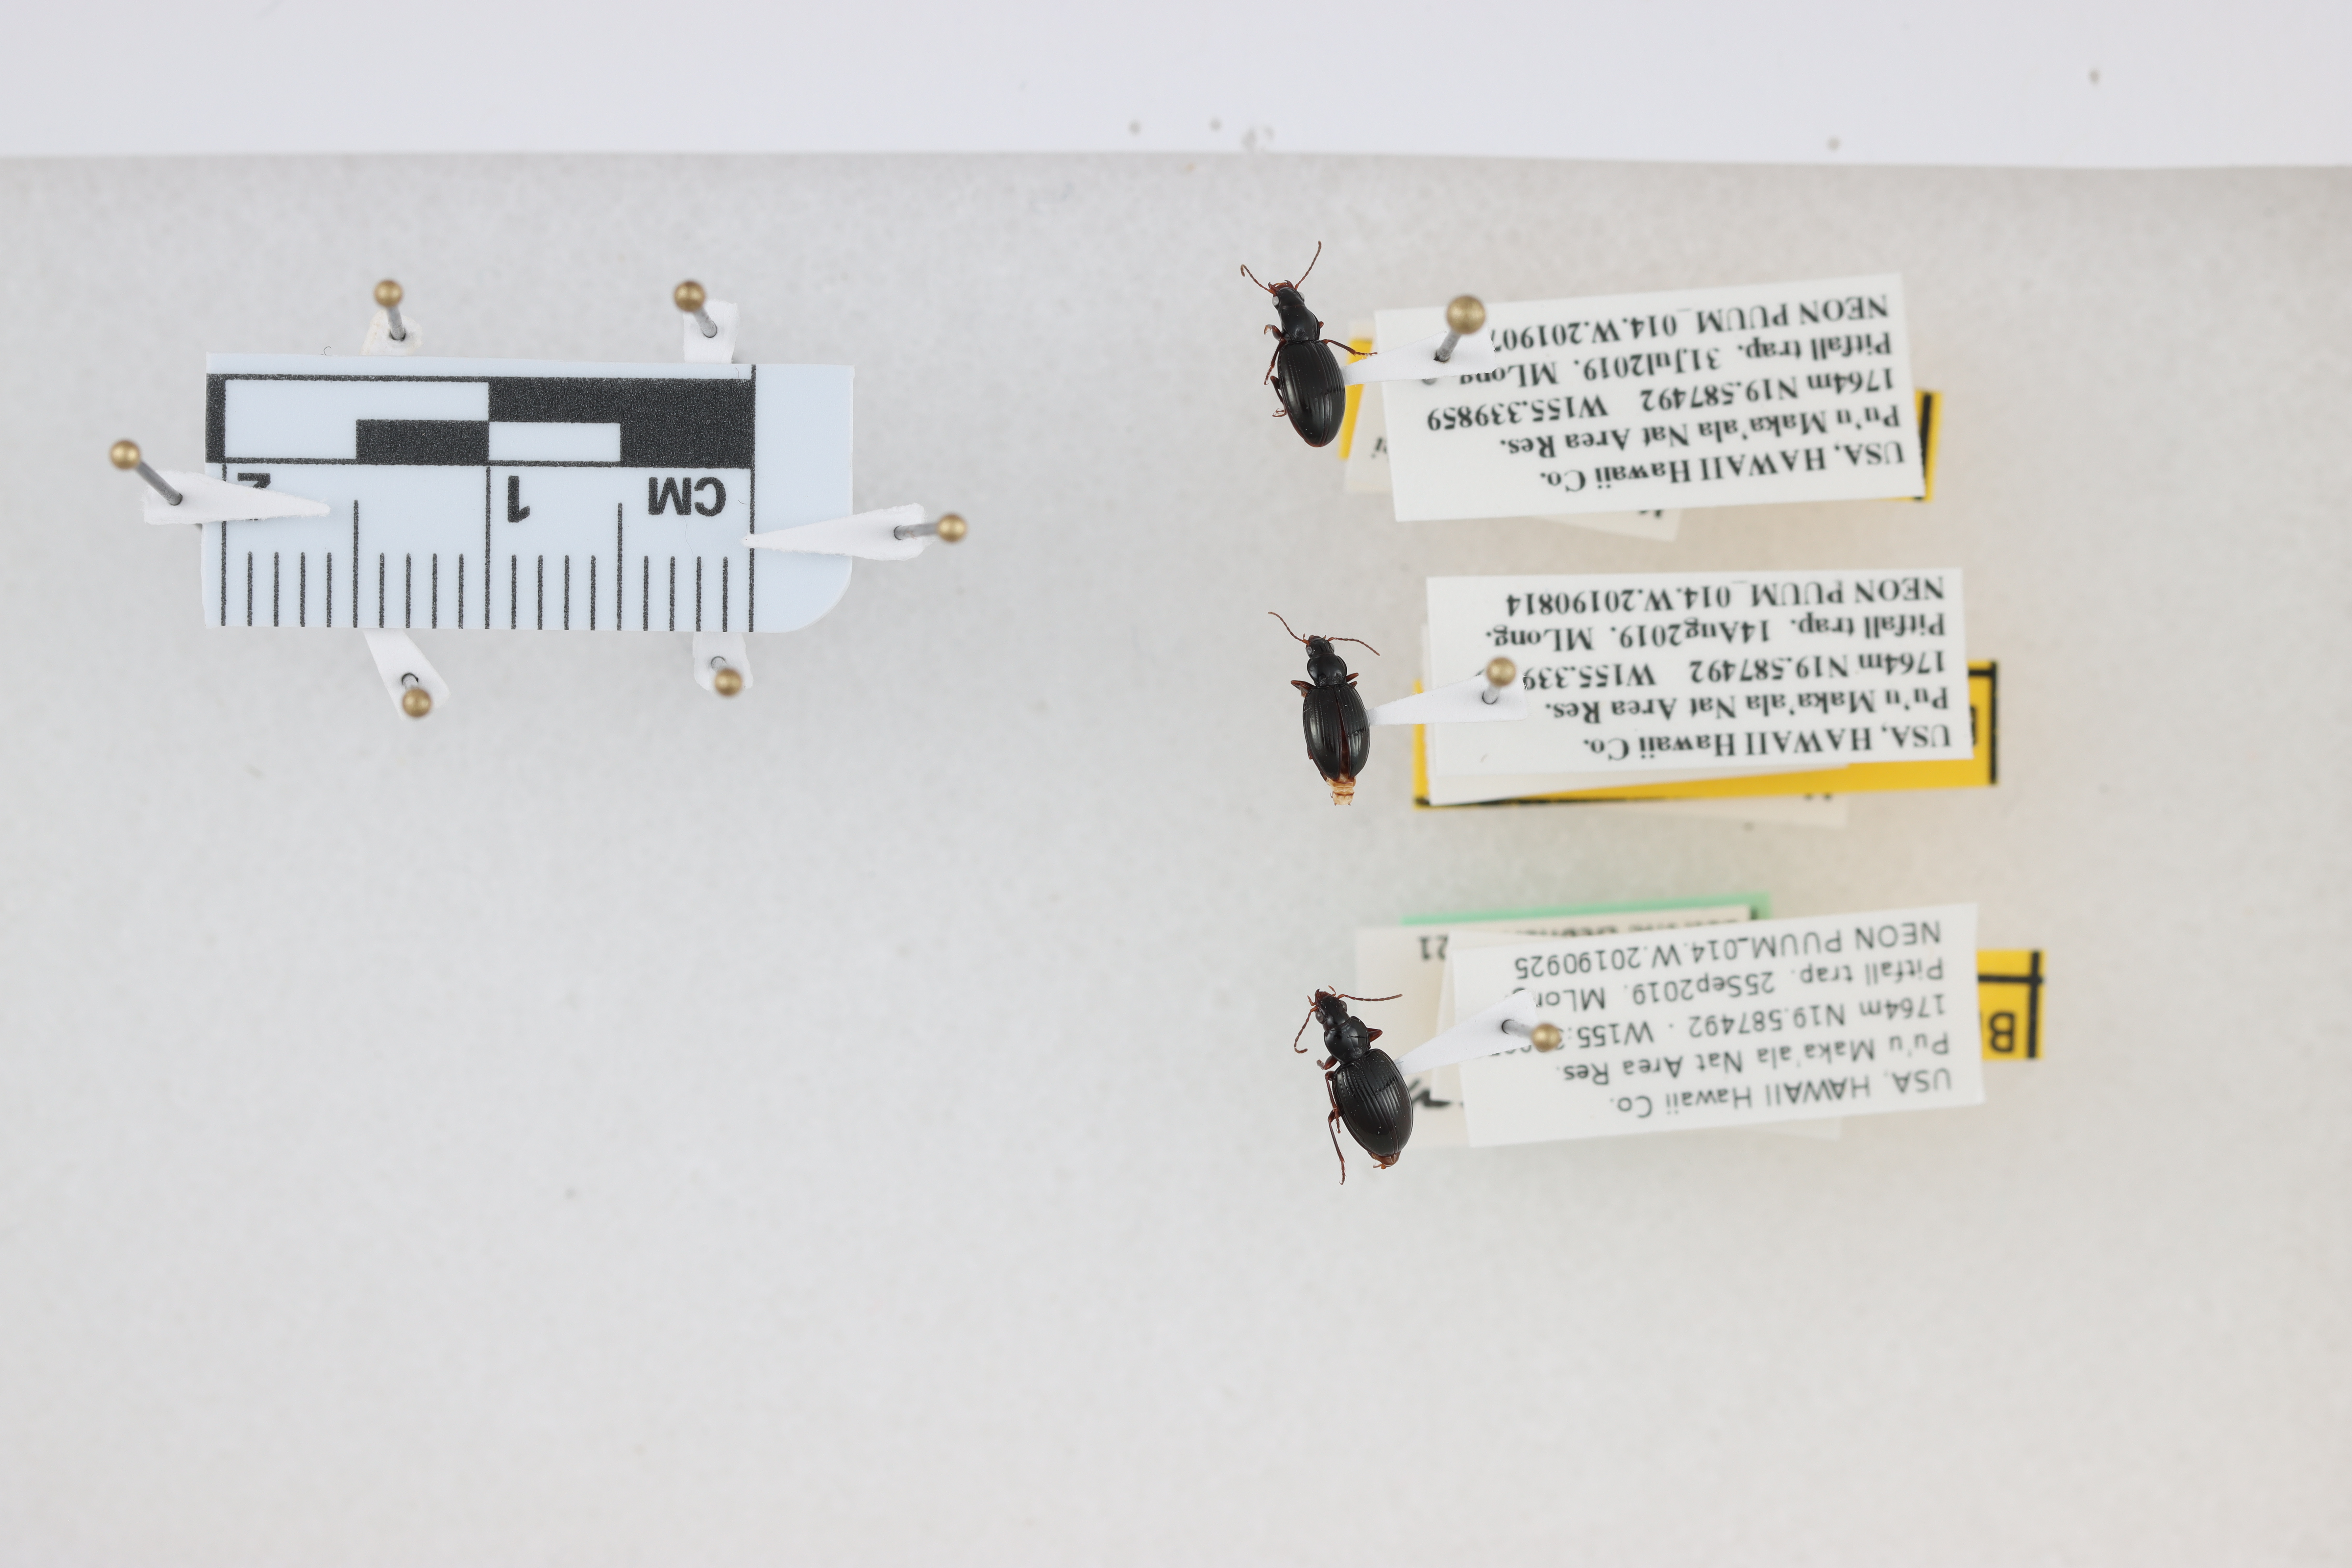
Beetle 1 — elytra length: 0.407 cm, elytra max width: 0.235 cm, basal pronotum width: 0.093 cm

Beetle 2 — elytra length: 0.356 cm, elytra max width: 0.234 cm, basal pronotum width: 0.098 cm

Beetle 3 — elytra length: 0.38 cm, elytra max width: 0.272 cm, basal pronotum width: 0.128 cm